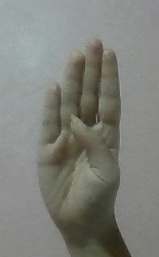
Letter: kaaf